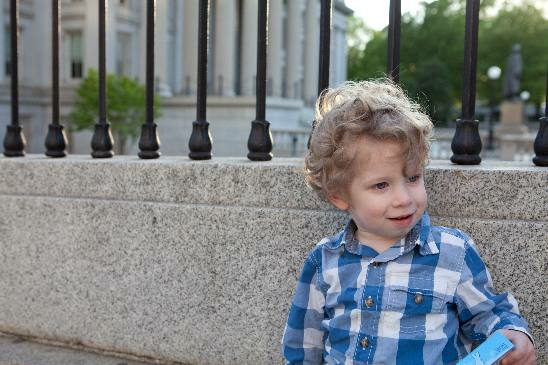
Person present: Yes